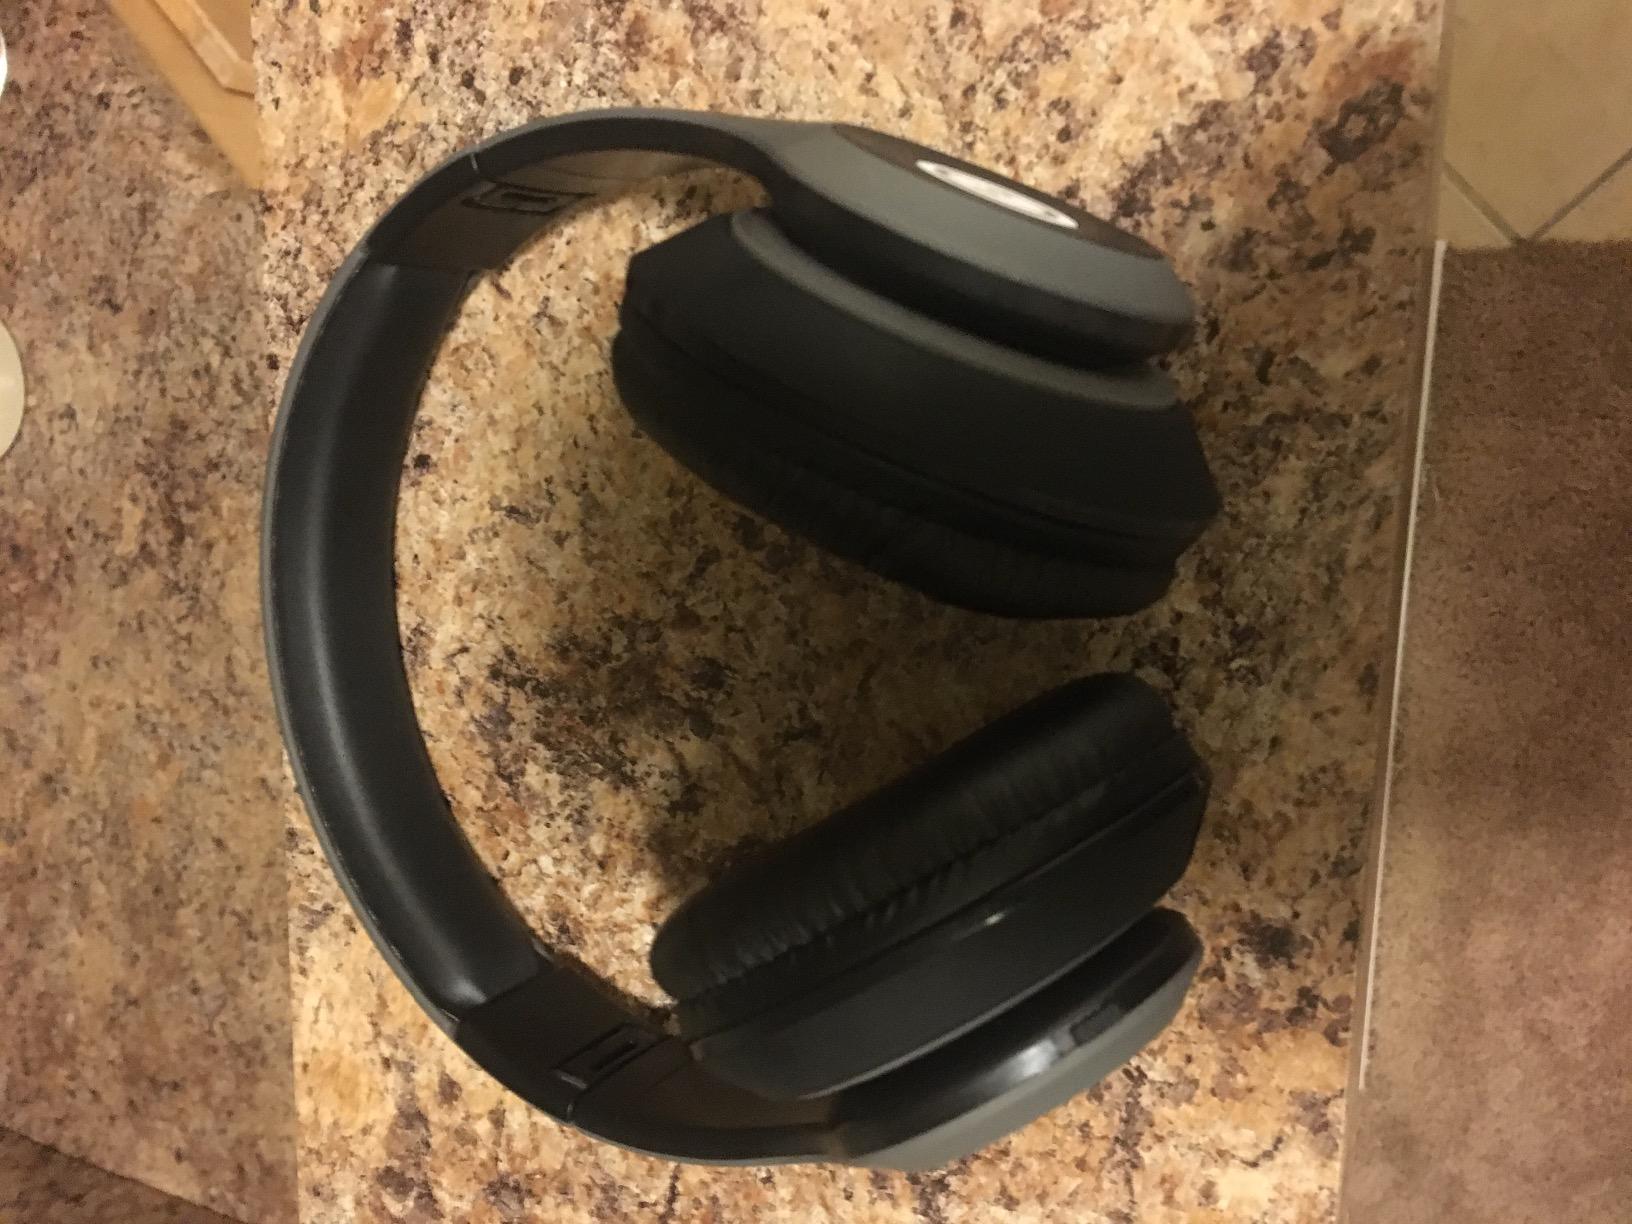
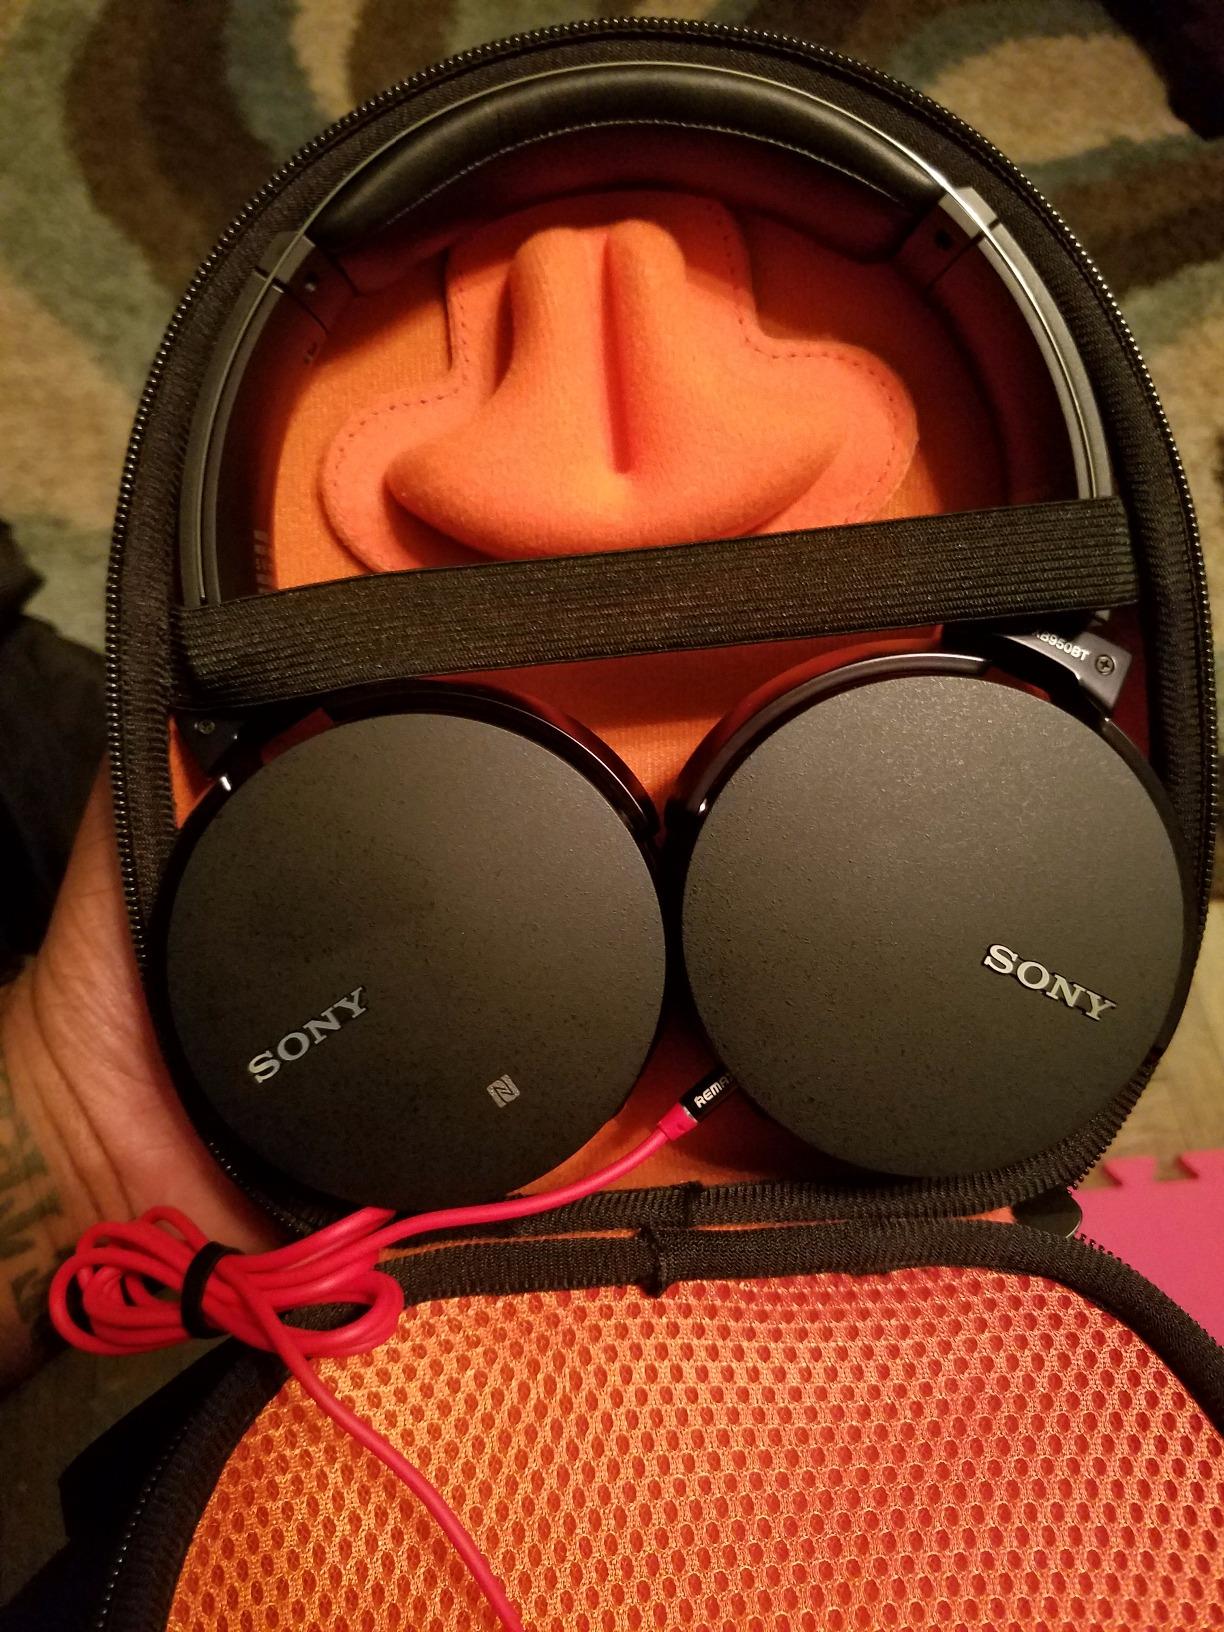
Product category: headphones
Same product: no